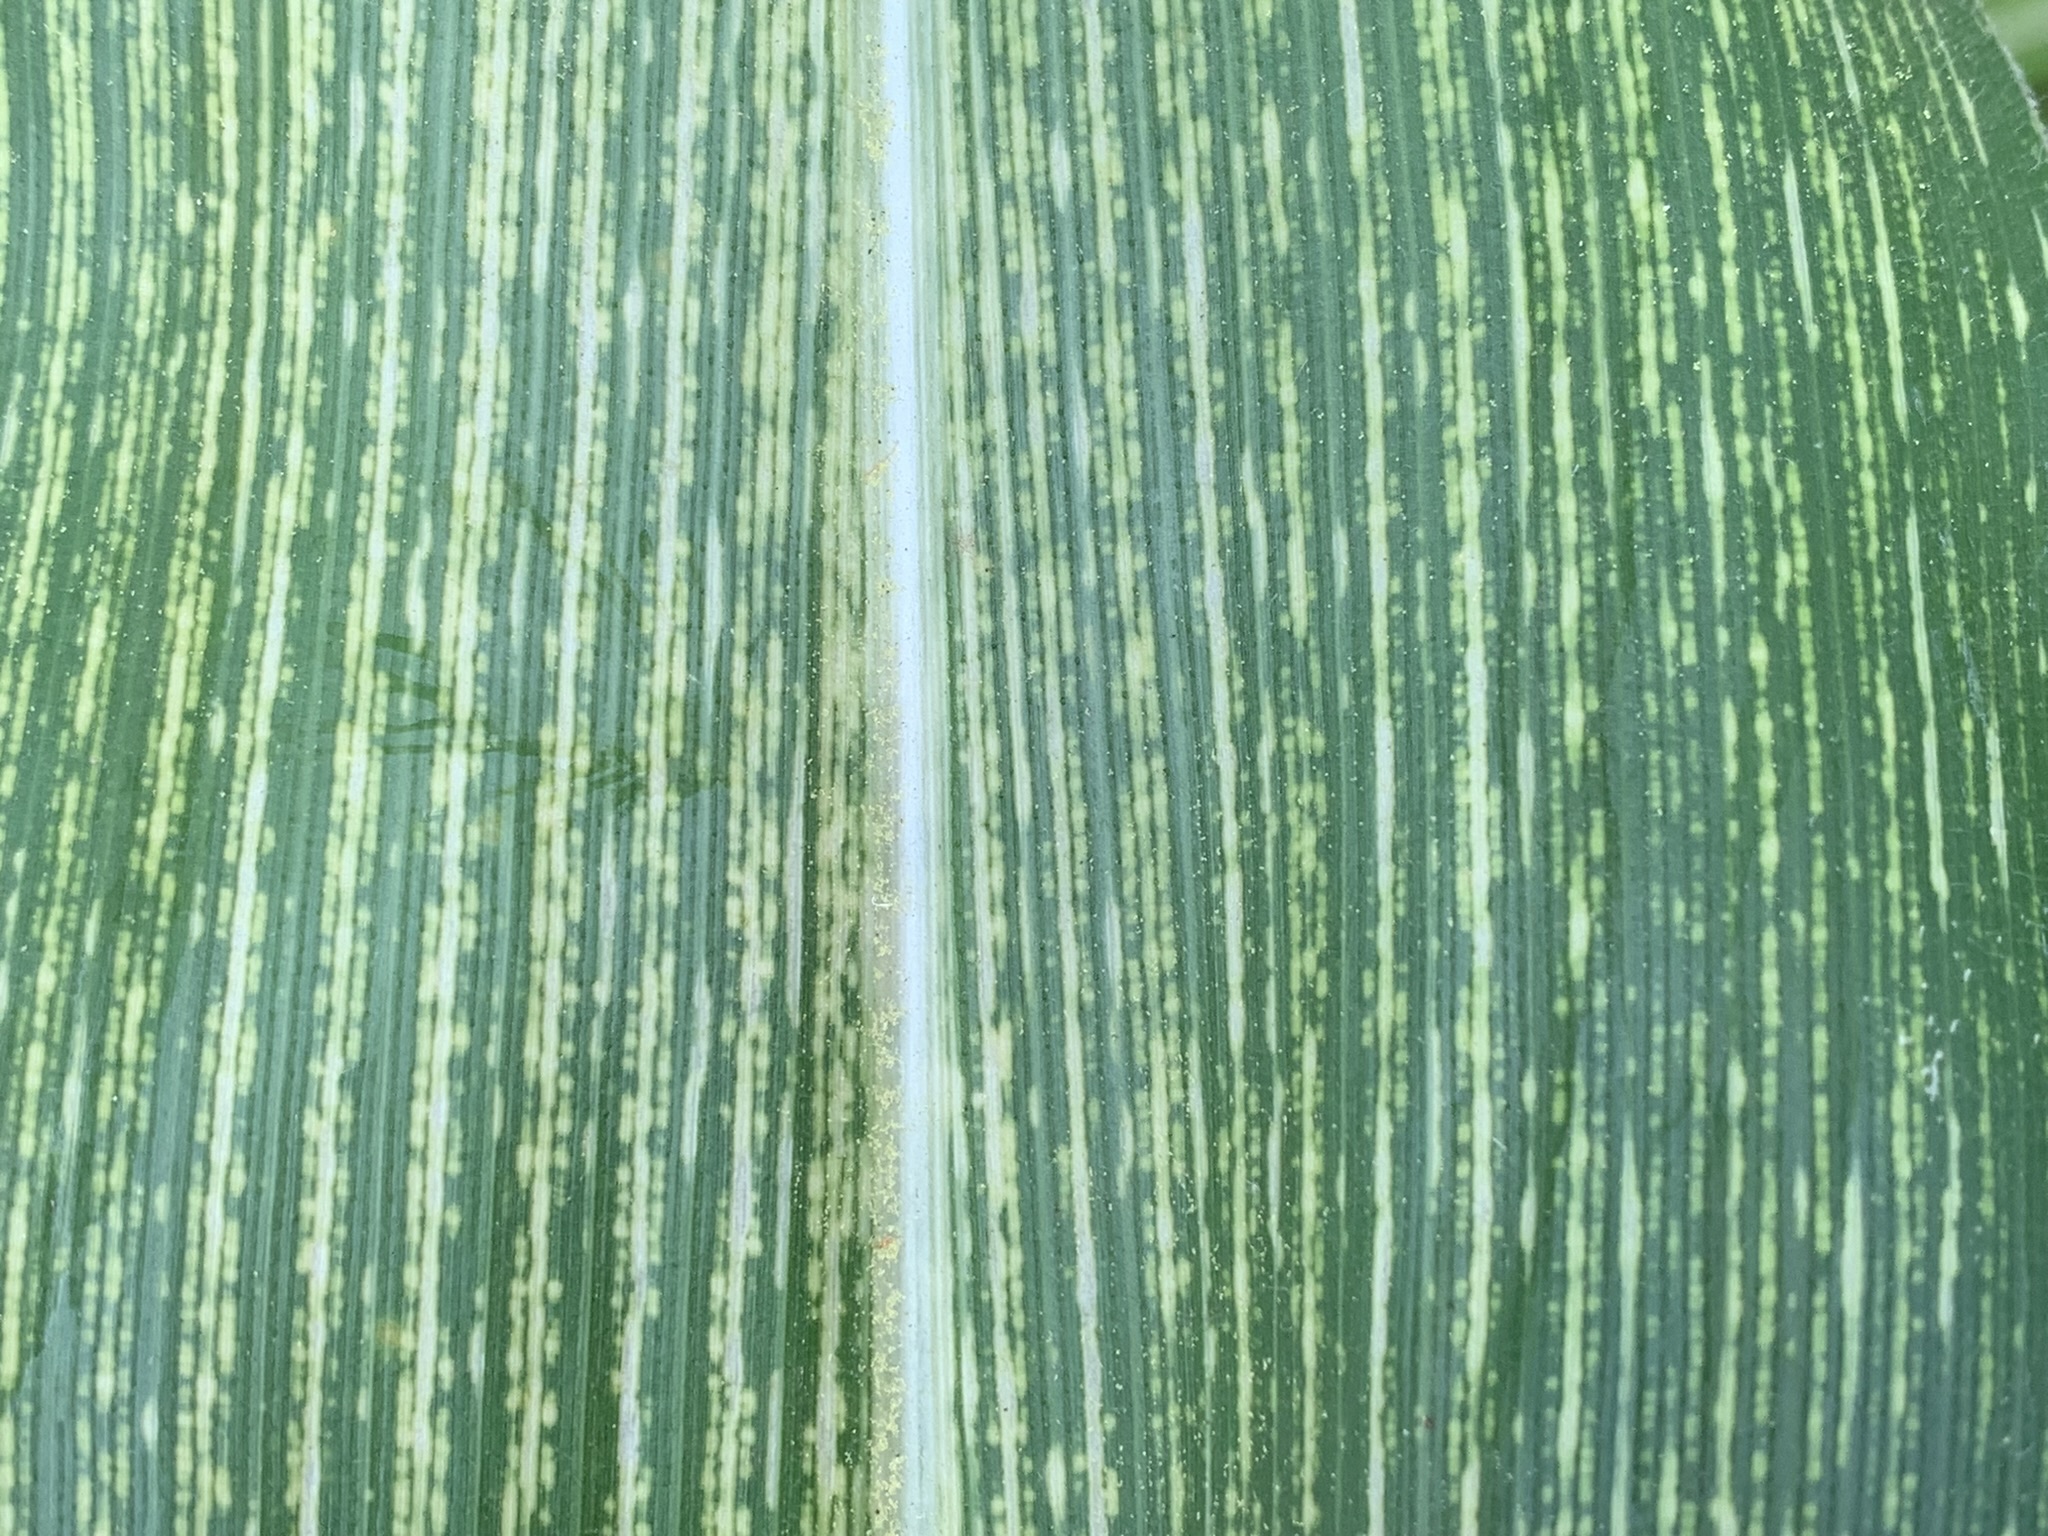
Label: MSV